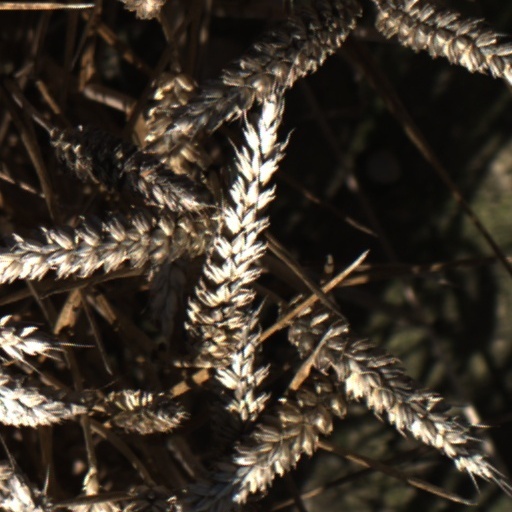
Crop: wheat